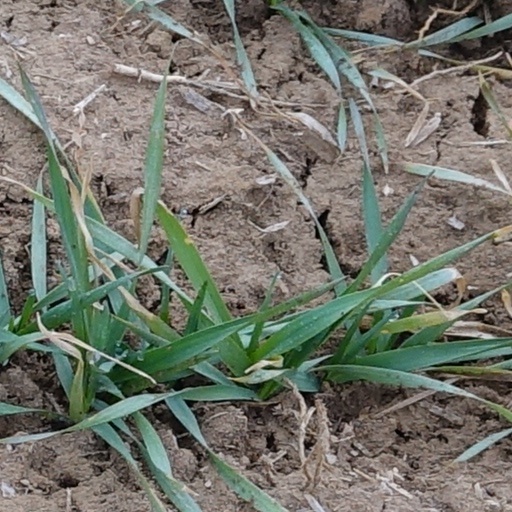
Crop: wheat